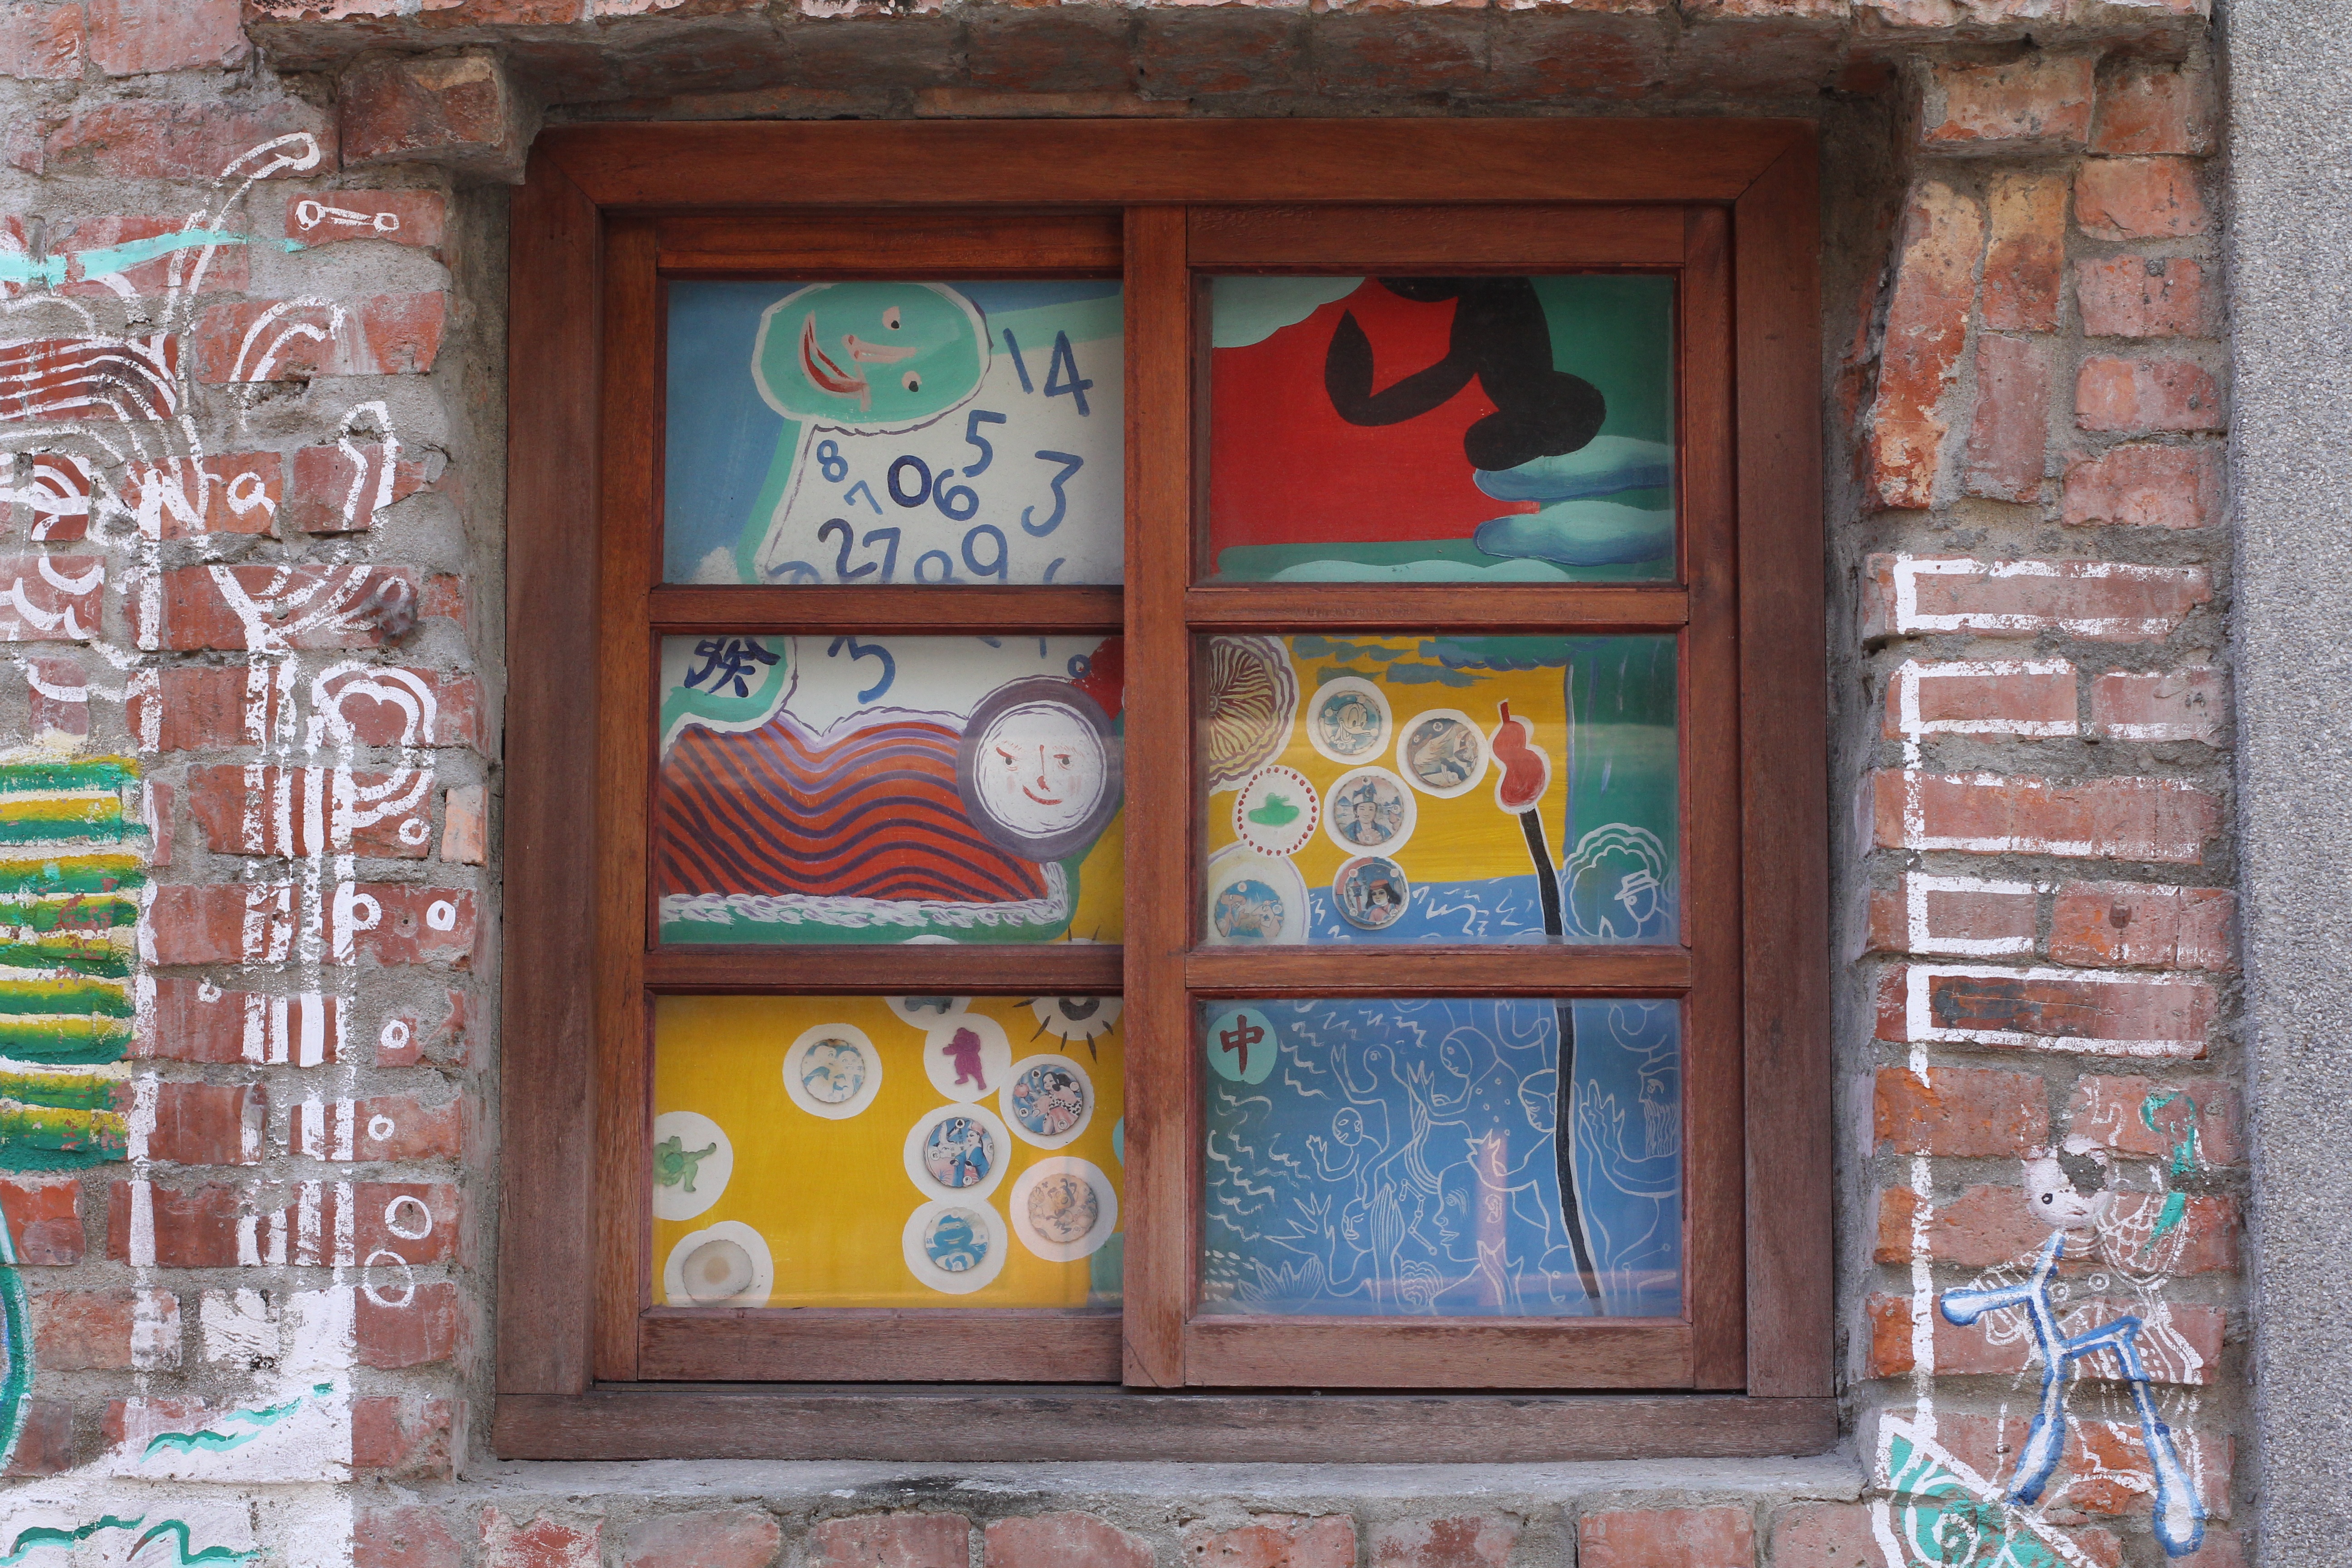
window, glass, wall, scenery, facade, graffiti, door, painting, interior design, art, mural, humanities